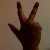
The image shows a hand gesture representing the number 3 in Indian Sign Language.